Zanna Roberts Rassi

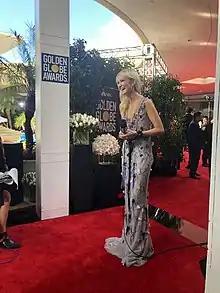

Zanna Roberts Rassi is a British born, New York-based fashion, beauty and entertainment journalist and businesswoman. She is a co-founder of "Milk Makeup" and currently the Fashion-Editor-at-Large for "Marie Claire, E! News" fashion correspondent, "Today Show" fashion contributor, and consults for the American retail chain "Target" as a fashion stylist, along with brands such as "Adidas" and "Victoria's Secret".